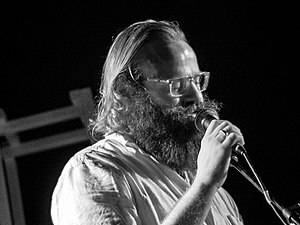
Jens Blendstrup
Jens Blendstrup optræder sammen med Girls in Airports til U Jazz i Aarhus 2014
Jens Blendstrup optræder sammen med Girls in Airports til U Jazz i Aarhus 2014
Jens Blendstrup er en dansk forfatter, dramatiker, skribent, m.m.